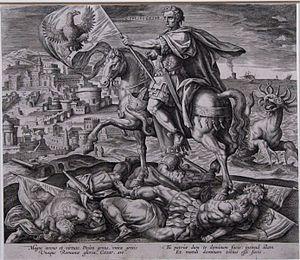
Adriaen Collaert, né vers 1560 à Anvers où il est mort le 29 juin 1618, est un dessinateur, graveur, illustrateur et éditeur flamand de la Renaissance.